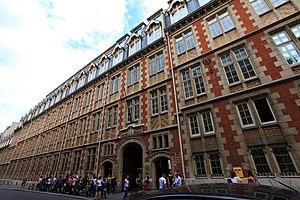
Cet article recense les monuments historiques français classés en 1910.
Joseph Malègue est un écrivain français, né à La Tour-d'Auvergne le 8 décembre 1876 et mort à Nantes le 30 décembre 1940.
Le séminaire des Carmes est le séminaire universitaire de l'Institut catholique de Paris. Sa fondation date de 1919. Aujourd'hui, ce séminaire forme une vingtaine d'étudiants qui se préparent à devenir prêtres de l'Église catholique et romaine. Ils sont originaires de nombreux diocèses de France.
Cet article recense les monuments historiques du 6ᵉ arrondissement de Paris, en France.